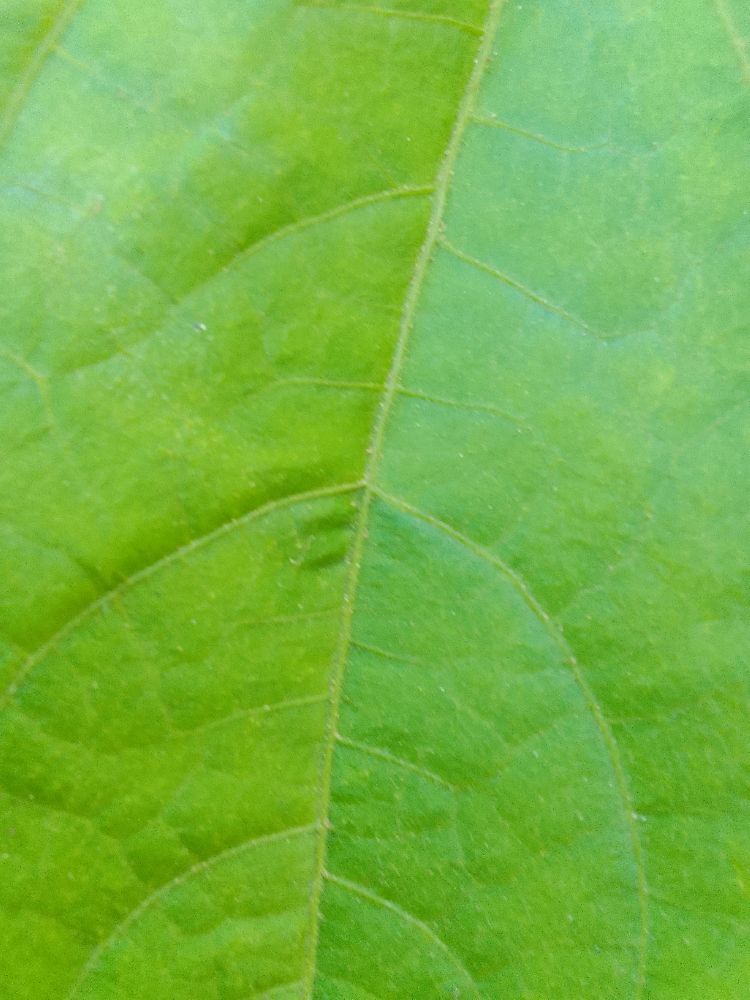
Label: healthy